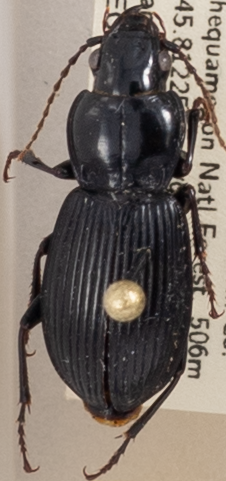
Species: Pterostichus novus
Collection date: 2018-07-10
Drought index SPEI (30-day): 0.71
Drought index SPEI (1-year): -0.24
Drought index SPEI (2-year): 1.642